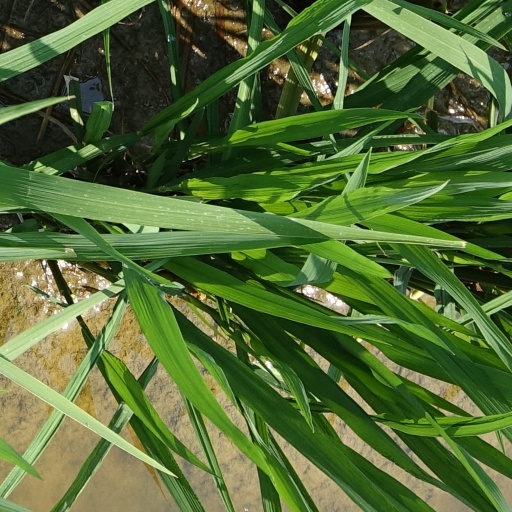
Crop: rice